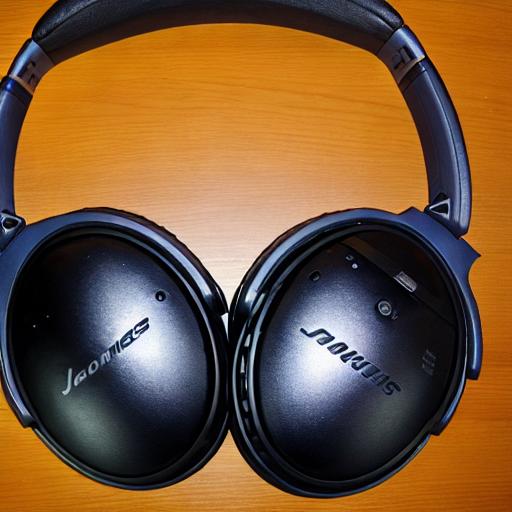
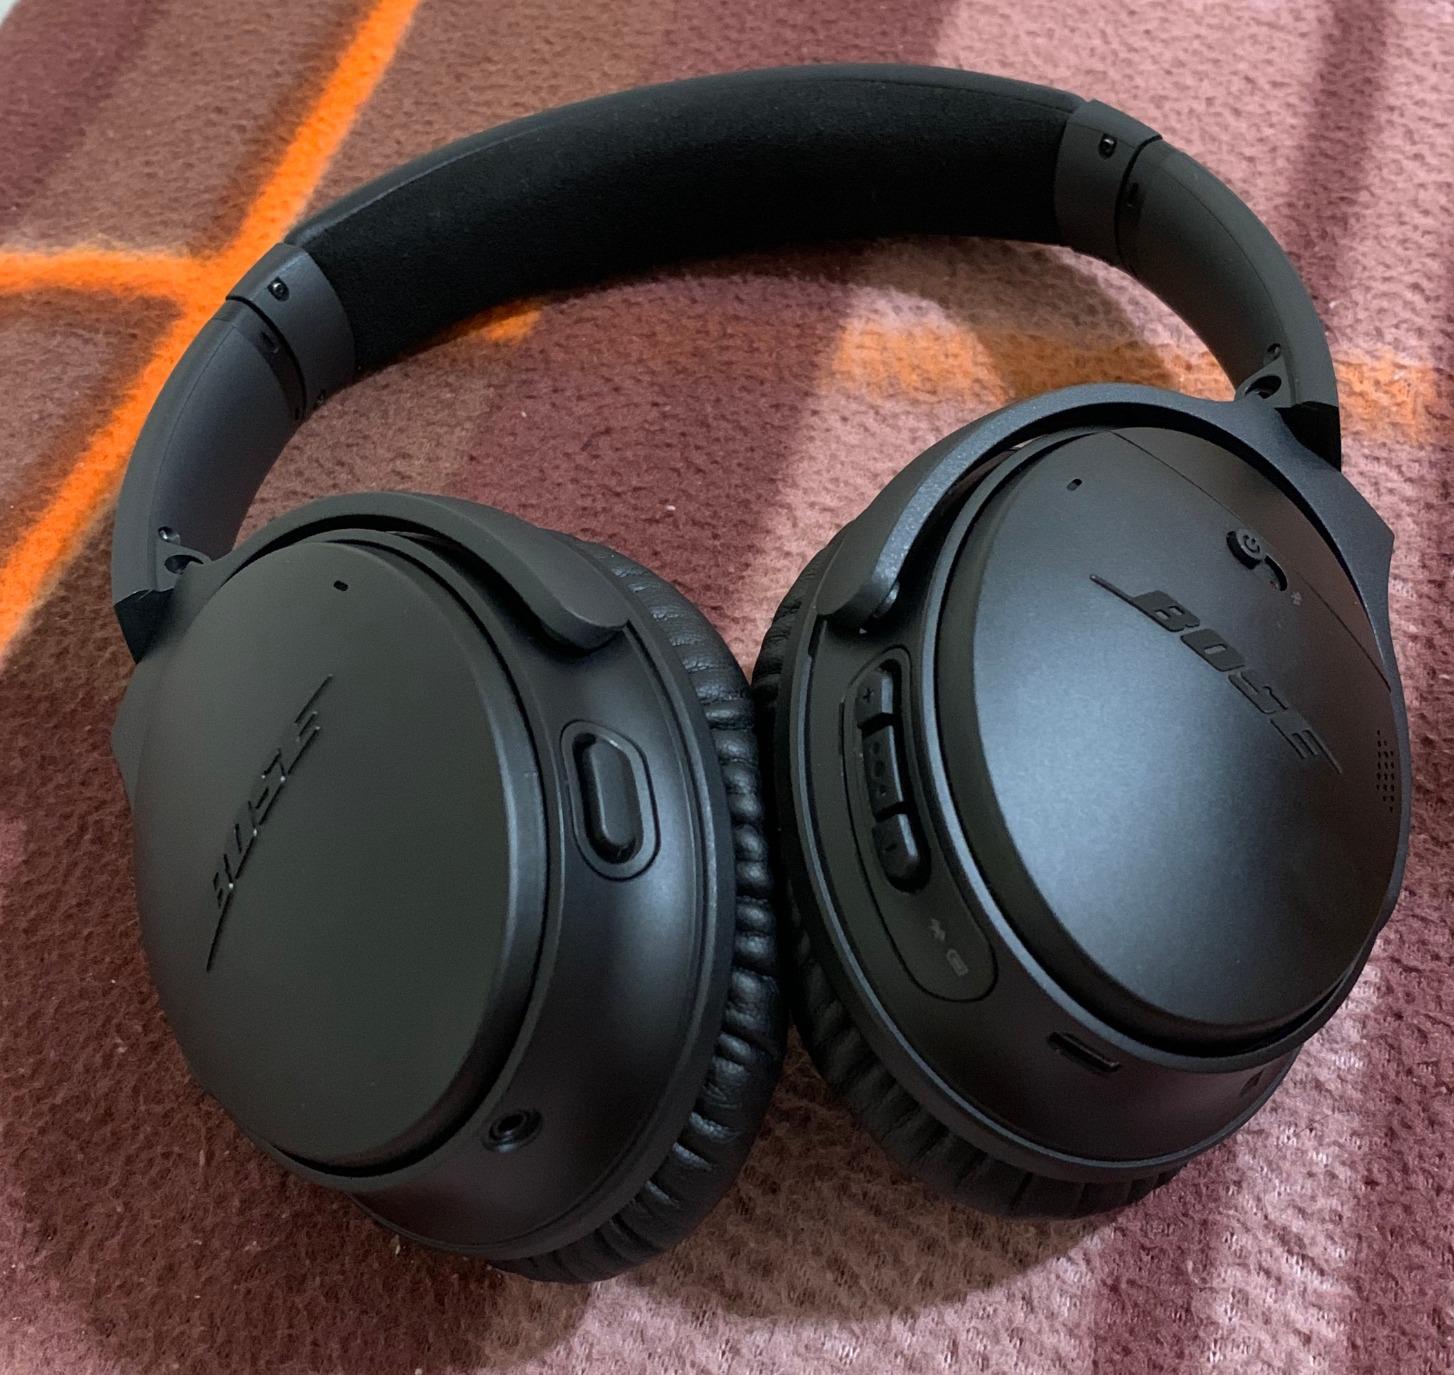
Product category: headphones
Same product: no